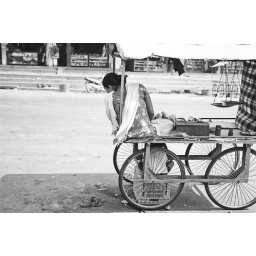
Woman and her child selling vegetables and fruits in the heat on the road to Kathmandu. Nepal, 2009